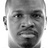
Emotion: neutral